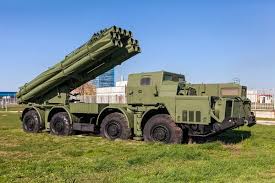
Label: Self Propelled Artillery